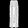
Label: Trouser